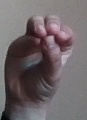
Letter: ha